Chester A. Chesney

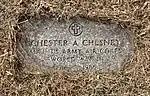
Chesney's grave at St. Adalbert Cemetery

He was a resident of Marco Island, Florida, until his death there September 20, 1986. He was interred in St. Adalbert Cemetery, Niles, Illinois.